Wilda Octaviana

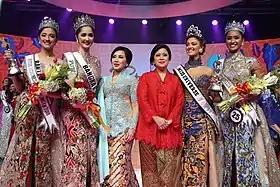
Wilda (right) together with Puteri Indonesia 2018-Sonia Fergina Citra, Puteri Indonesia Lingkungan 2018-Vania Fitryanti Herlambang, Miss Universe 2017-Demi-Leigh Nel-Peters, Puan Maharani and Puteri Indonesia Chairman Putri Kuswisnuwardhani.

Wilda has acted on several television films and cinema films. Since 2022, she also hosted some TV programmes.